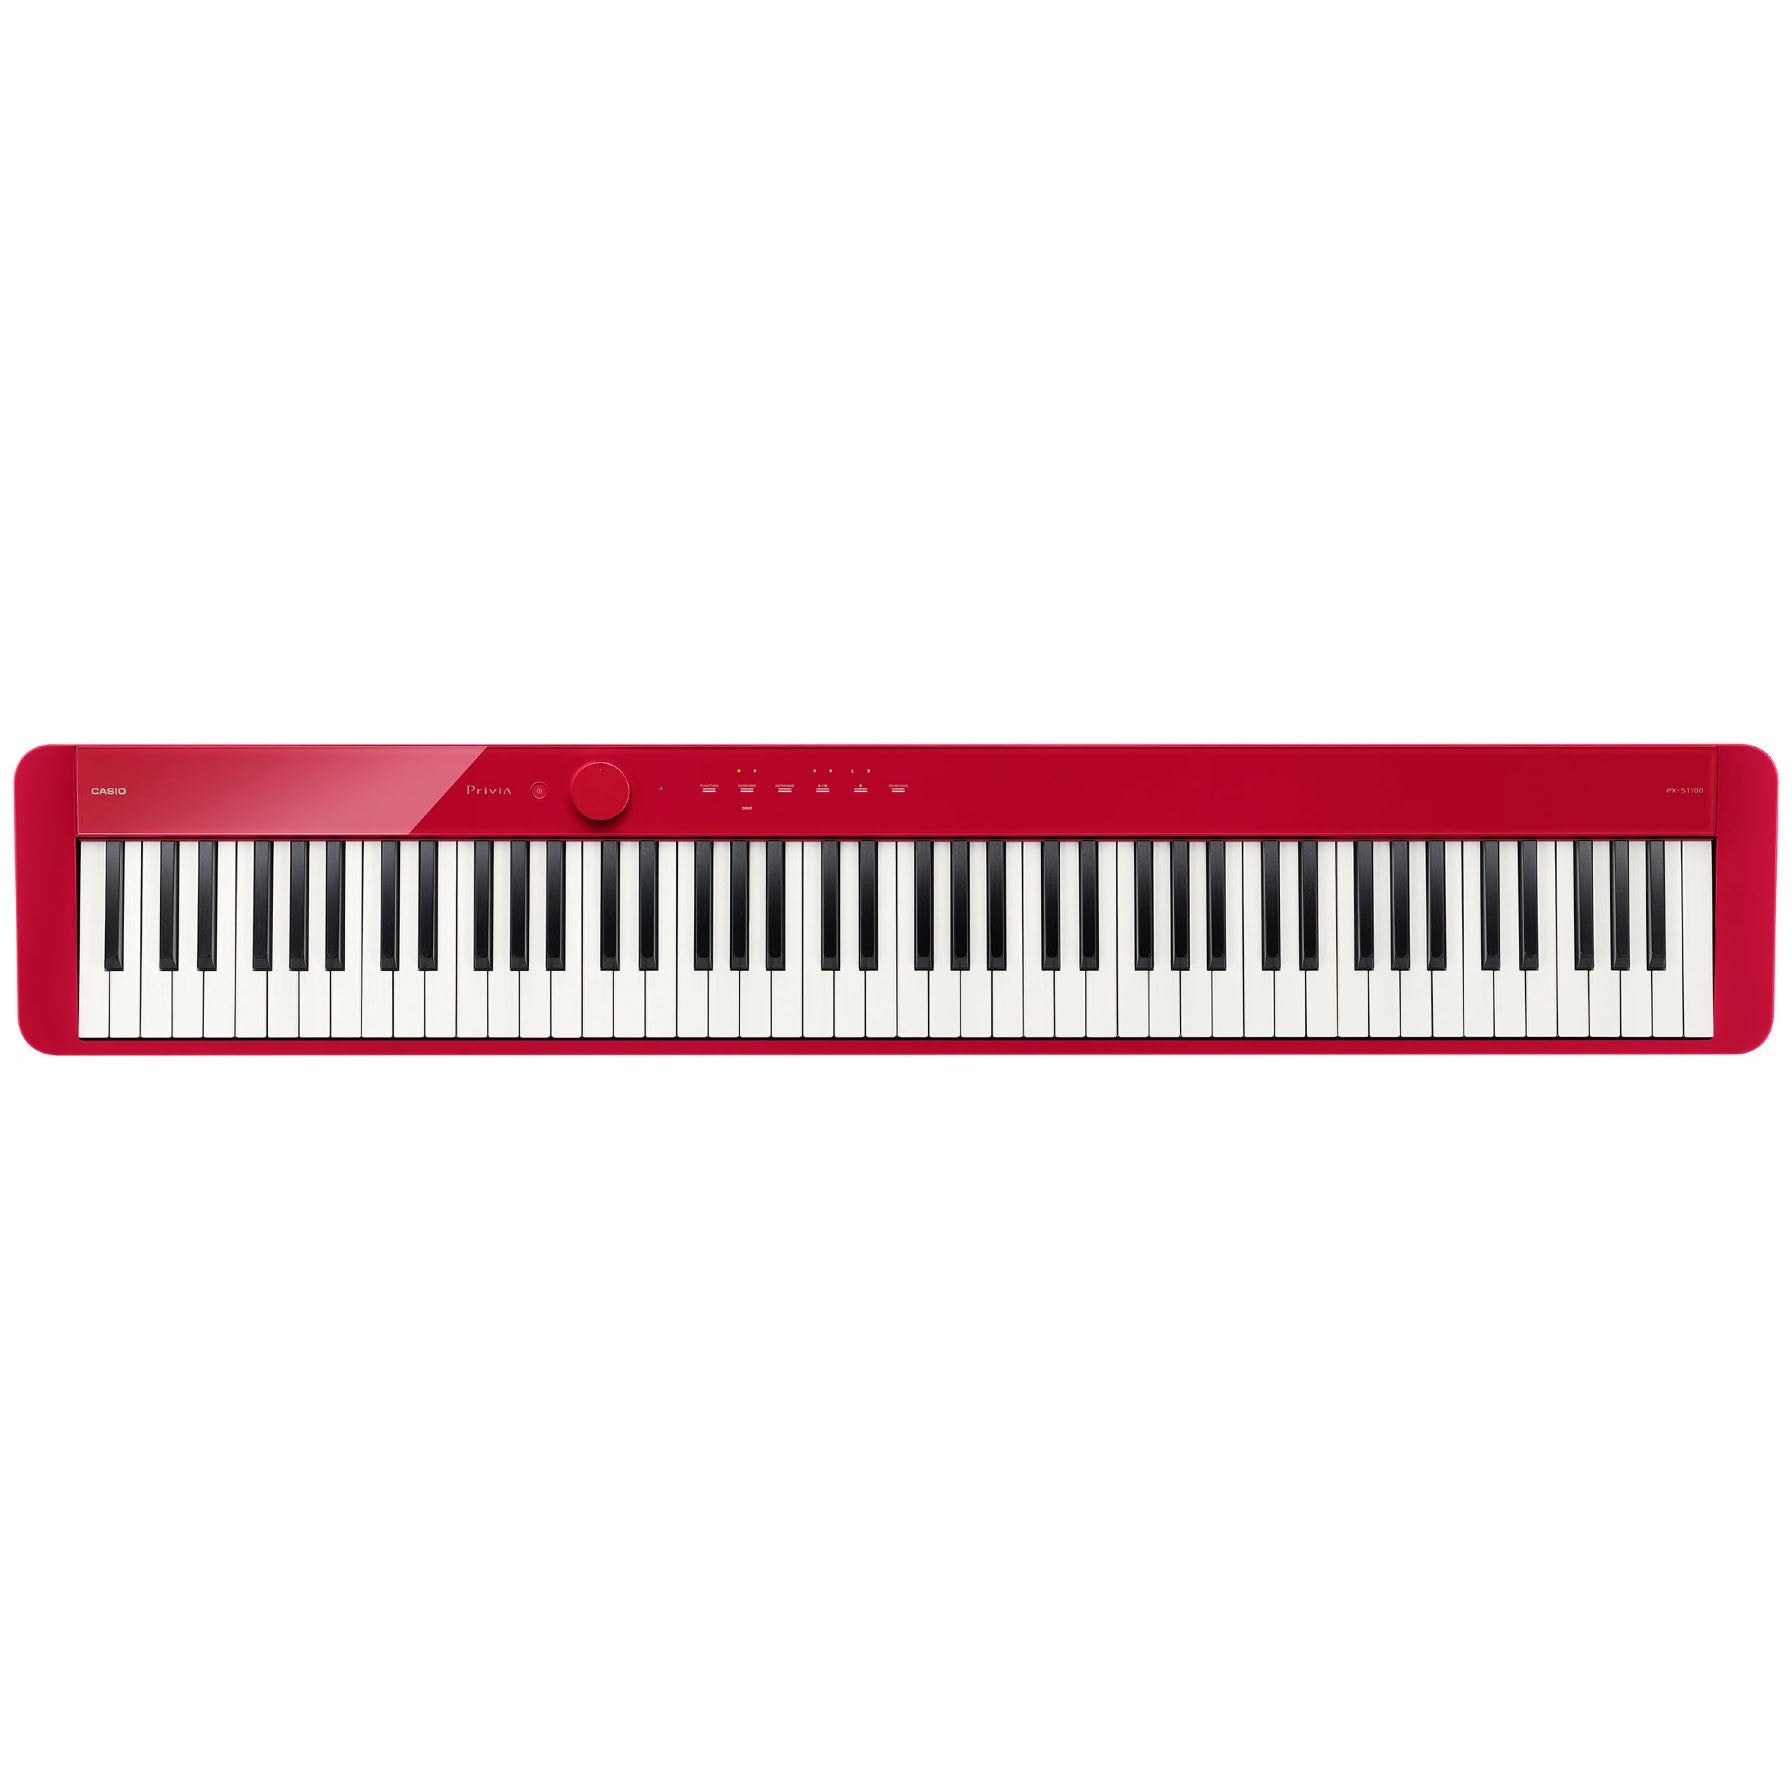
Casio Privia PX-S1100 Digital Piano - Red
Simply Inspiring The PX-S1100 is designed to a source of inspiration that fits perfectly into your life. Available in black, white or red finishes with gold accents, its sleek design evokes a luxurious concert grand piano, in a beautiful case that’s barely larger than the keys themselves. The Perfect Touch The Smart Scaled Hammer Action Keyboard delivers a superior piano response suitable for any player, with Casio’s unique key scaling system reproducing the individual characteristics of each of the 88 keys. The ebony and ivory textured surfaces inspire confident playing in in any climate. Pure Piano, Evolved The PX-S1100’s 18 tones include a breathtaking German concert grand piano, with damper resonance and newly enhanced string resonance creating a natural piano experience. Listen closely, and you’ll even hear the subtle mechanical sounds of keys being pressed and released, along with the damper rising when the pedal is pressed. Hammer response and key-off simulation deliver even greater detail, reacting naturally to your playing dynamics. You’ll also find new piano variations, lifelike tine and red electric pianos, organs, strings, vibraphone, harpsichord and more. A Touch of Brilliance The illuminated touch sensor controls are easy to see and use in any light. They add elegance while eliminating moving parts, creating a seamless and beautiful top panel. Bluetooth MIDI and Audio The included WU-BT10 Bluetooth MIDI and audio adapter lets you connect wirelessly to your favorite devices with no extra power supply needed. You can play along with your favorite music played through the PX-S1100’s powerful stereo speaker system, or explore a whole world of Bluetooth LE-compatible MIDI devices and software. Superior Sound The newly redesigned stereo speaker system delivers crystal-clear sound towards both the player and the audience, with improved drivers creating accurate high and low end response throughout their impressive volume range. Two headphone jacks allow quiet play at any time. Going even deeper, you can even select from four types of Hall Simulation to place your PX-S1100 in the virtual concert space of your dreams, and our unique Surround mode places you right in the center of your music. The Perfect Fit Privia pianos are already known for recreating grand piano sound and feel in a compact package, but the PX-S1100 will make you rethink how portable a piano can be. It’s 43% smaller than previous generation Privias without compromising its authentic piano experience. It goes anywhere you need a piano: On a table, on a counter, on a desk, on your bed, the list goes on. Weighing under 25 pounds and with optional 6xAA battery power, the possibilities are endless. The Keys to Your Home You can make the PX-S1100 an even more beautiful part of your home with the optional wooden CS-68P stand, which places the PX-S1100 at a perfect playing height. Add the optional SP-34 three-pedal unit for even greater authenticity, with rubber feet that cling confidently to any surface …And Beyond The PX-S1100’s lightweight and impossibly slim design is ideal for any stage or studio. Built-in ¼” outputs connect to any amplifier, PA system or audio interface, and its high-resolution USB-MIDI connectivity makes it a perfect 88-key controller. The optional SC-800 carrying case (sold separately) holds the PX-S1100 with all of its included accessories plus the optional SP-34 3-pedal unit. Higher Education Like all Privia instruments, the PX-S1100 features Duet mode, which splits the keys into two equal pitch ranges for performances or educational settings. A teacher and student, or two students, can be seated at the same instrument. The PX-S1100’s Duet mode also has a Pan feature, which allows true two-student-per-instrument compatibility with all popular piano lab systems. Piano To Go When it’s time to play out, the PX-1100’s lightweight and impossibly slim design will make you wonder why you ever used anything else. The optional carrying case (sold separately) includes space for the PX-S1100, its music rest, and the portable SP-34-pedal unit (sold separately). Connect via left & right 1.4″ outputs to any amplification or recording destination. Connect and Create Download the free Chordana Play for Piano app for iOS and Android to control your PX-S1100 with either a wired connection or via Bluetooth. You can also learn MIDI songs with a graphical piano roll, learn to play audio files with independently adjustable pitch, tempo and center canceling/isolation, view PDF scores, and more. Capture your ideas with the built-in MIDI recorder, and when not using the included WU-BT10 Bluetooth adapter, you can connect a drive to the USB-A port to record and play back MIDI songs and WAV audio.
Category: Arts & Entertainment > Hobbies & Creative Arts > Musical Instruments > Electronic Musical Instruments > Musical Keyboards > Digital Pianos